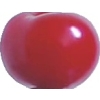
Label: cherry_sour